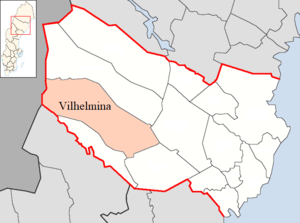
Vilhelmina kommun
Vilhelmina kommun ligger i länet Västerbottens län i landskapet Lappland i Sverige. Kommunen grænser til kommunerne Storuman, Lycksele, Åsele, Dorotea og Strömsund. Mod nordvest grænser kommunen til Hattfjelldal kommune i Norge. Kommunens administration ligger i byen Vilhelmina.